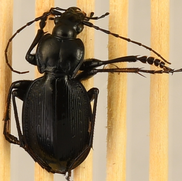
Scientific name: Carabus goryi
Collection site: Mountain Lake Biological Station NEON (MLBS), plot MLBS_008